Santander Tower

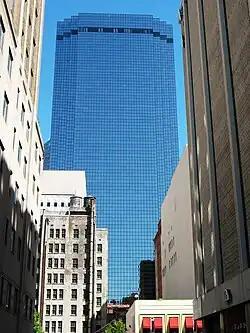

Santander Tower, formerly known as Thanksgiving Tower, is a 50-story, skyscraper at 1601 Elm Street adjacent to Thanks-Giving Square in downtown Dallas, Texas. At its completion in 1982, it was the second tallest building in Dallas, surpassing Elm Place. One year later, with the completion of 1700 Pacific, it became the third tallest, and it is currently the 8th-tallest building in the city. The building is connected to the Dallas Pedestrian Network and the Bullington Truck Terminal. Santander Tower is owned and managed by Woods Capital, and it was designed by the architecture firm HKS Architects. Formerly known as the Thanks-Giving Tower, it was renamed in 2020 after Banco Santander.